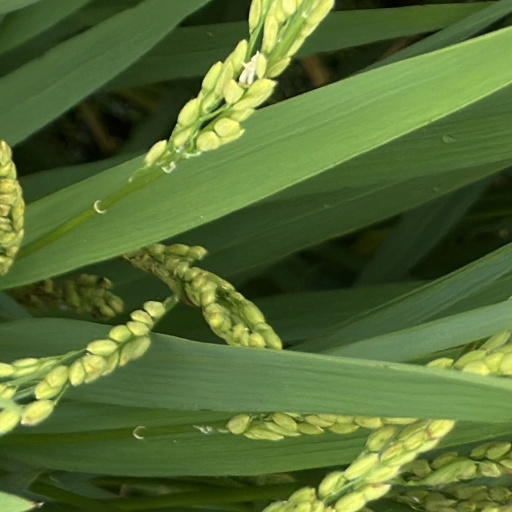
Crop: rice